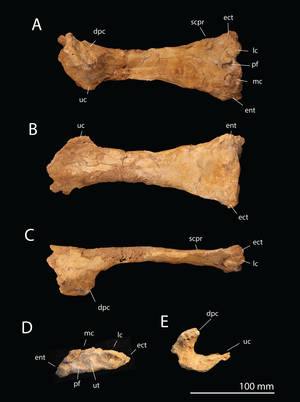
Tethydraco est un genre éteint de ptérosaures ptérodactyloïdes de la famille des ptéranodontidés ayant vécu en Afrique du Nord à la fin du Crétacé supérieur, il y a environ 67 Ma.